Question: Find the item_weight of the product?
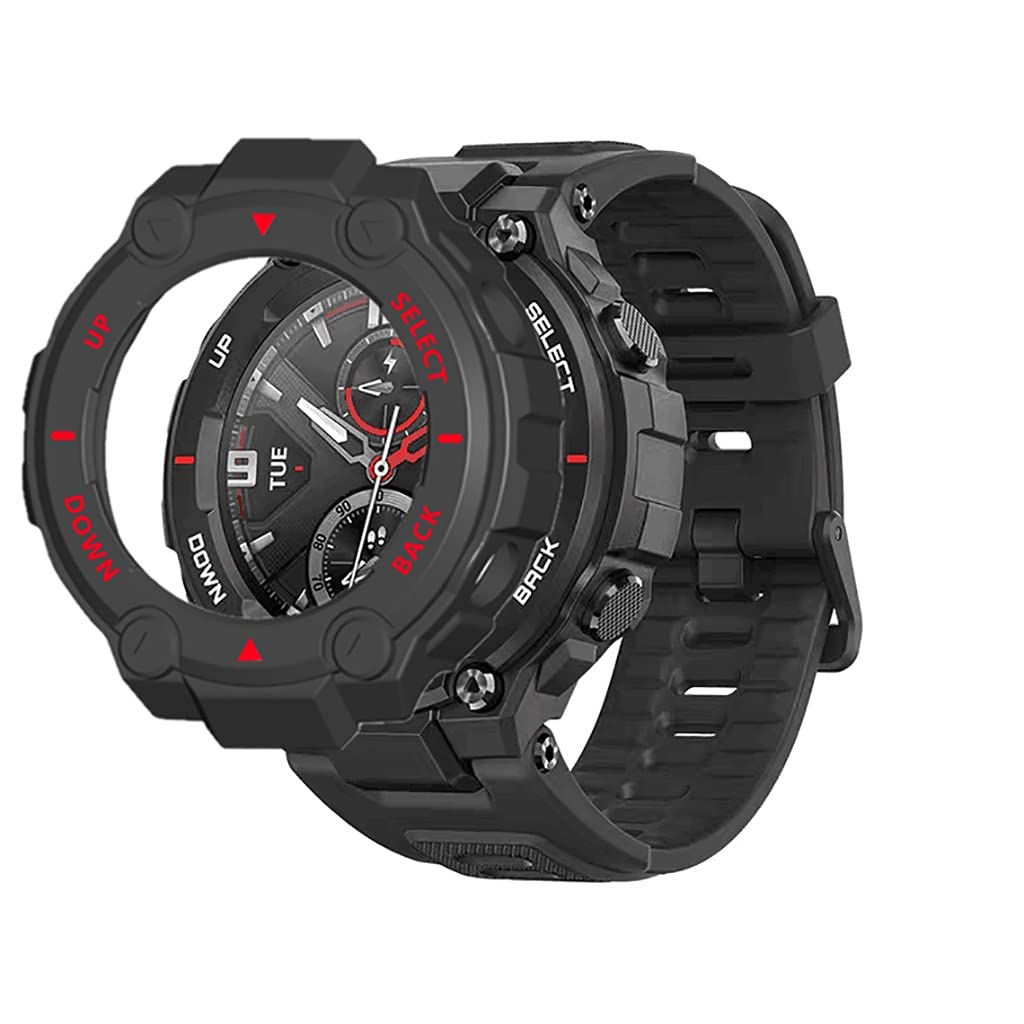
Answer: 80.0 ounce